West Sedgemoor

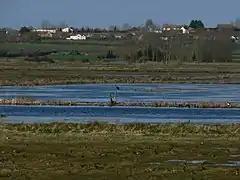
A lake at the RSPB West Sedgemoor nature reserve

West Sedgemoor or West Sedge Moor is an area of the Somerset Levels, in Somerset, England, around 8 miles (13 km) east of Taunton, which approximately coincides with the West Sedgemoor biological Site of Special Scientific Interest, a 1,016 hectare (3.9 sq miles) site notified as an SSSI in 1983. It is a flat, low-lying area (approx. 5 metres above sea level) of fields and meadows separated by water-filled rhynes and ditches. It is subject to controlled flooding in winter. It is drained by the River Parrett.